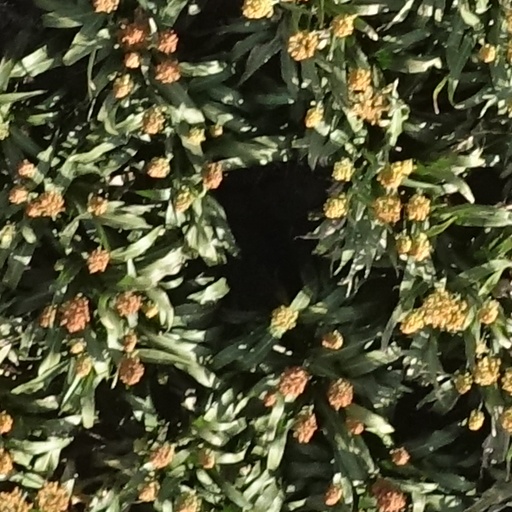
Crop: sorghum